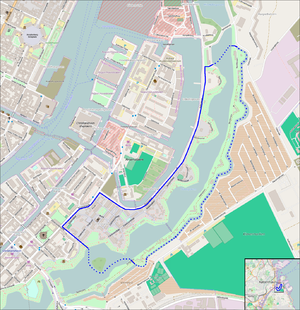
Christiania est un quartier de Copenhague au Danemark sur le terrain de l'ancienne caserne de Bådsmandsstræde. Fondée par un groupe de squatters, de chômeurs et de hippies, l'autoproclamée « ville libre de Christiania » a fonctionné comme une communauté intentionnelle autogérée de septembre 1971 à juin 2013.